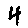
Label: 4